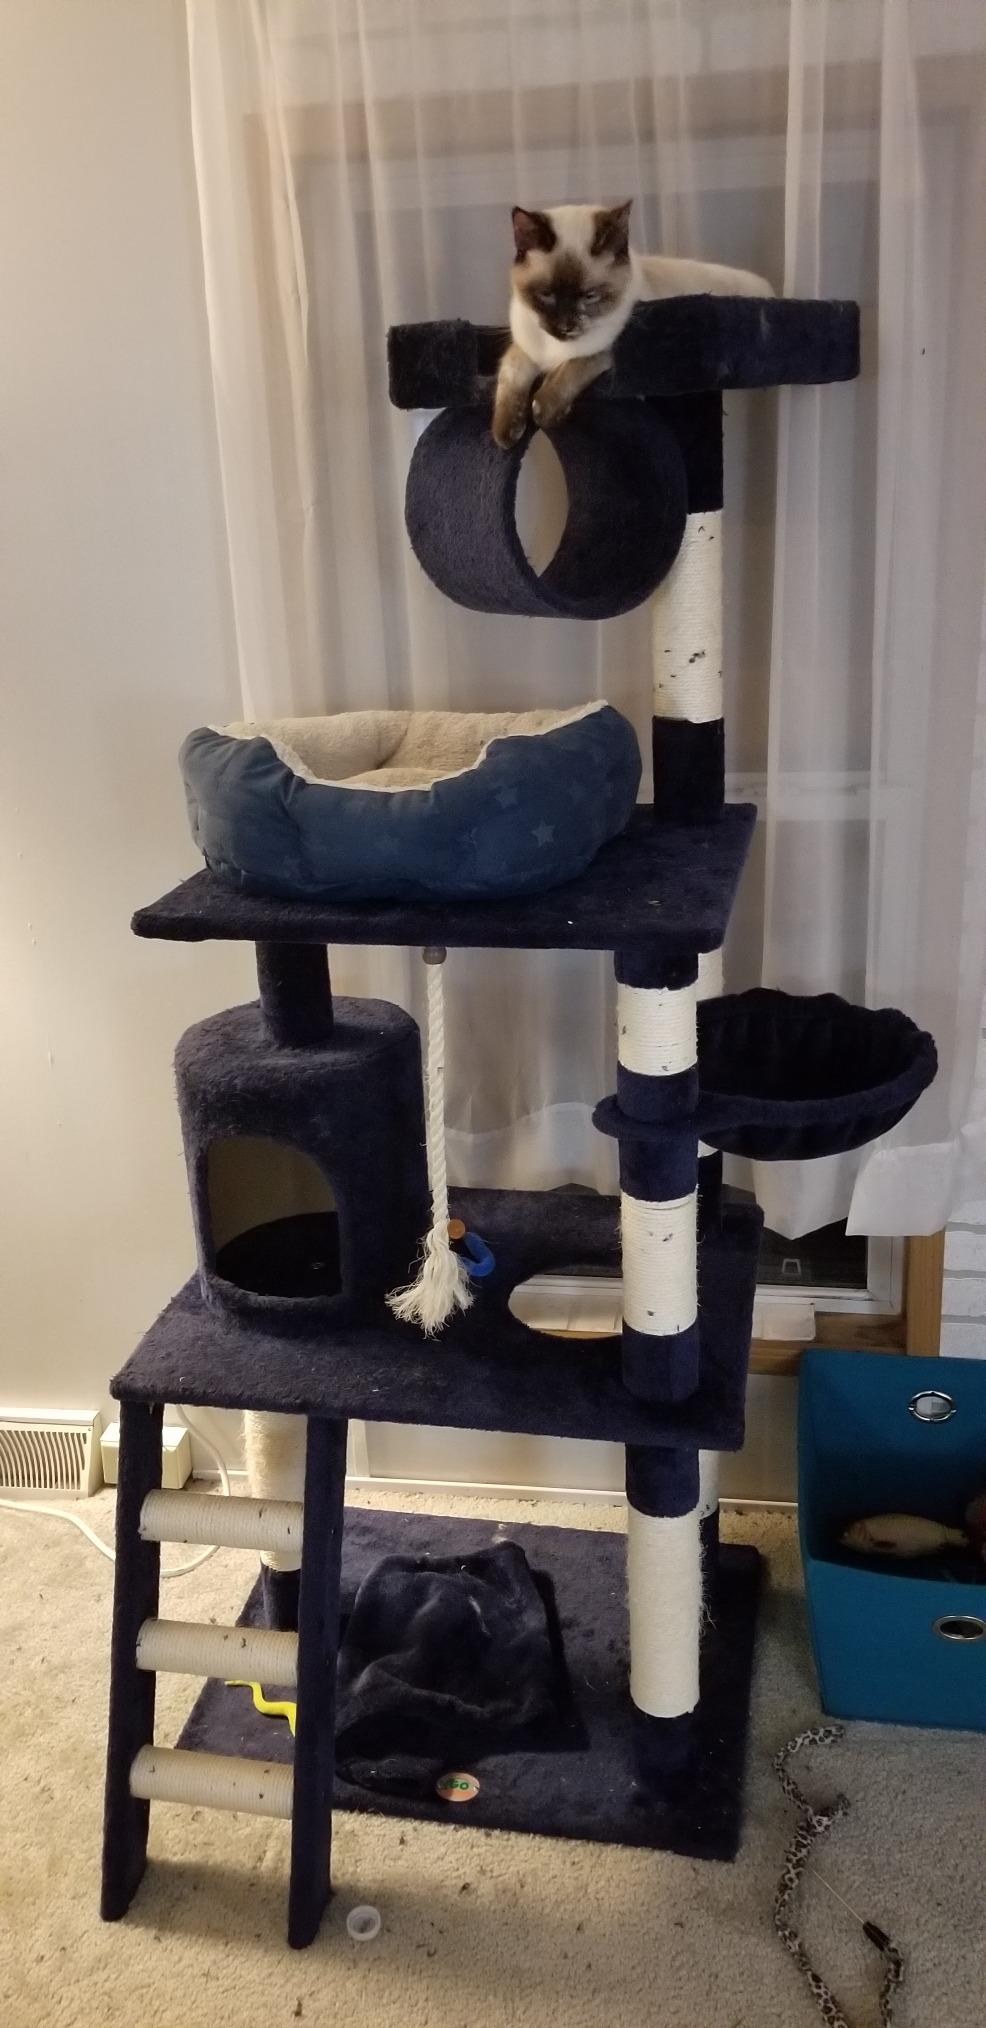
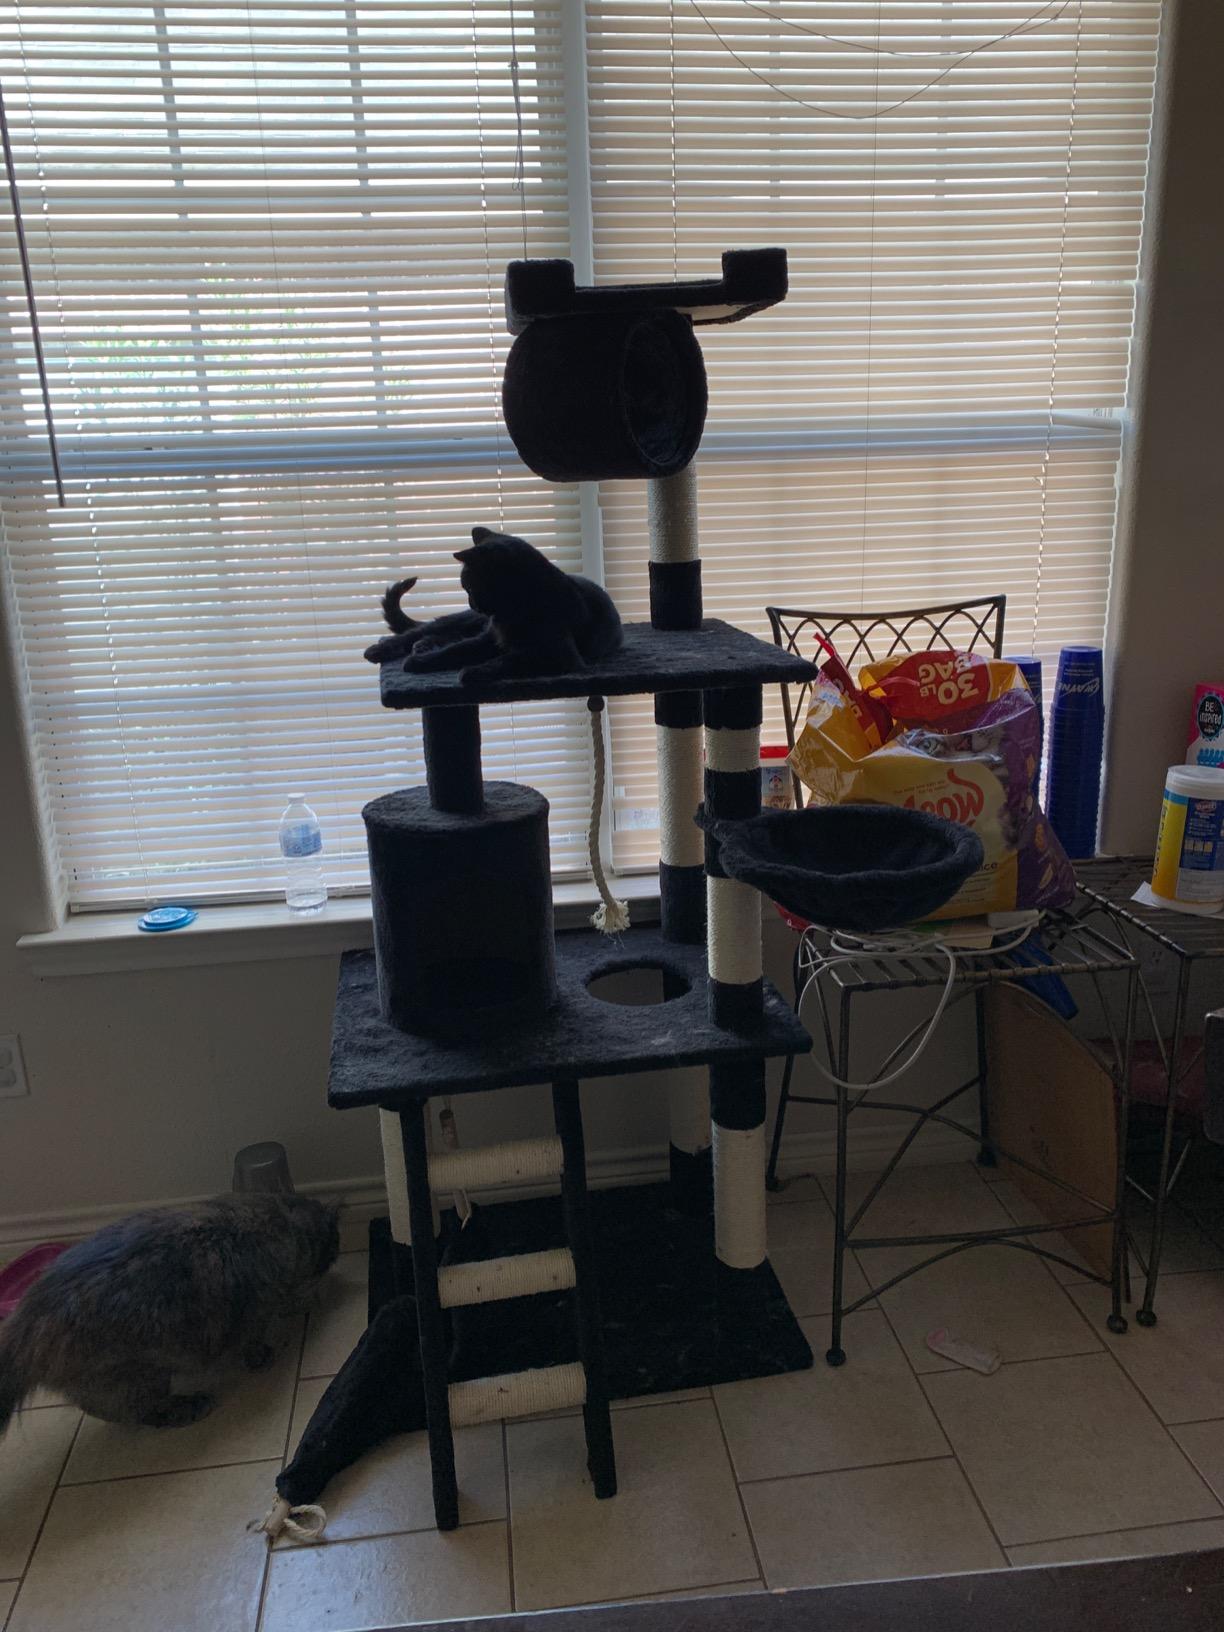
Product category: items_cat tree
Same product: no